Mario Tronti

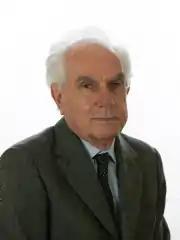
Official portrait, 2013

Mario Tronti (24 July 1931 – 7 August 2023) was an Italian philosopher and politician, considered one of the founders of the theory of operaismo in the 1960s.